Aleksei Putilov

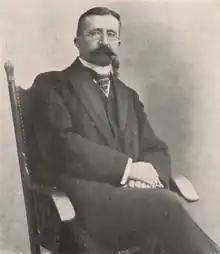
Aleksei Ivanovich Putilov

Putilov was born on 24 June (6 July New Style) in Novgorod Governorate, the son of the privy councilor Ivan Pavlovich Putilov (1839-1916) and grandnephew of the entrepreneur Nikolai Ivanovich Putilov (1820-1880). He graduated from St. Petersburg University with a law degree in 1889 and, declining an offer of training to become a professor at the university, he entered the Ministry of Finance in 1890 as an assistant to the Ministry's legal adviser.